Horikawa Street

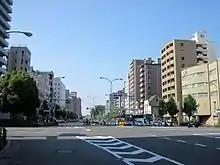
Intersection with Shijō Street, facing south.

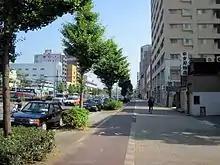
North of the intersection with Shijō Street, the street has a bike lane and a wide sidewalk.

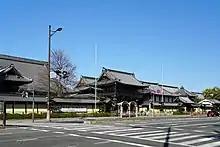
Shichijō and Horikawa Intersection.

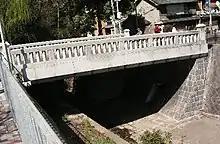
Ichijō Modori Bashi, crossing the Horikawa river.

Horikawa Street (堀川通 ほりかわどおり "Horikawa dōri") is one of the major streets running from north to south in the city of Kyoto, Japan. It extends about 8 km from the Misono-bashi bridge near the Kamigamo Shrine (north) to Hachijō Street, near Kyoto Station (south).